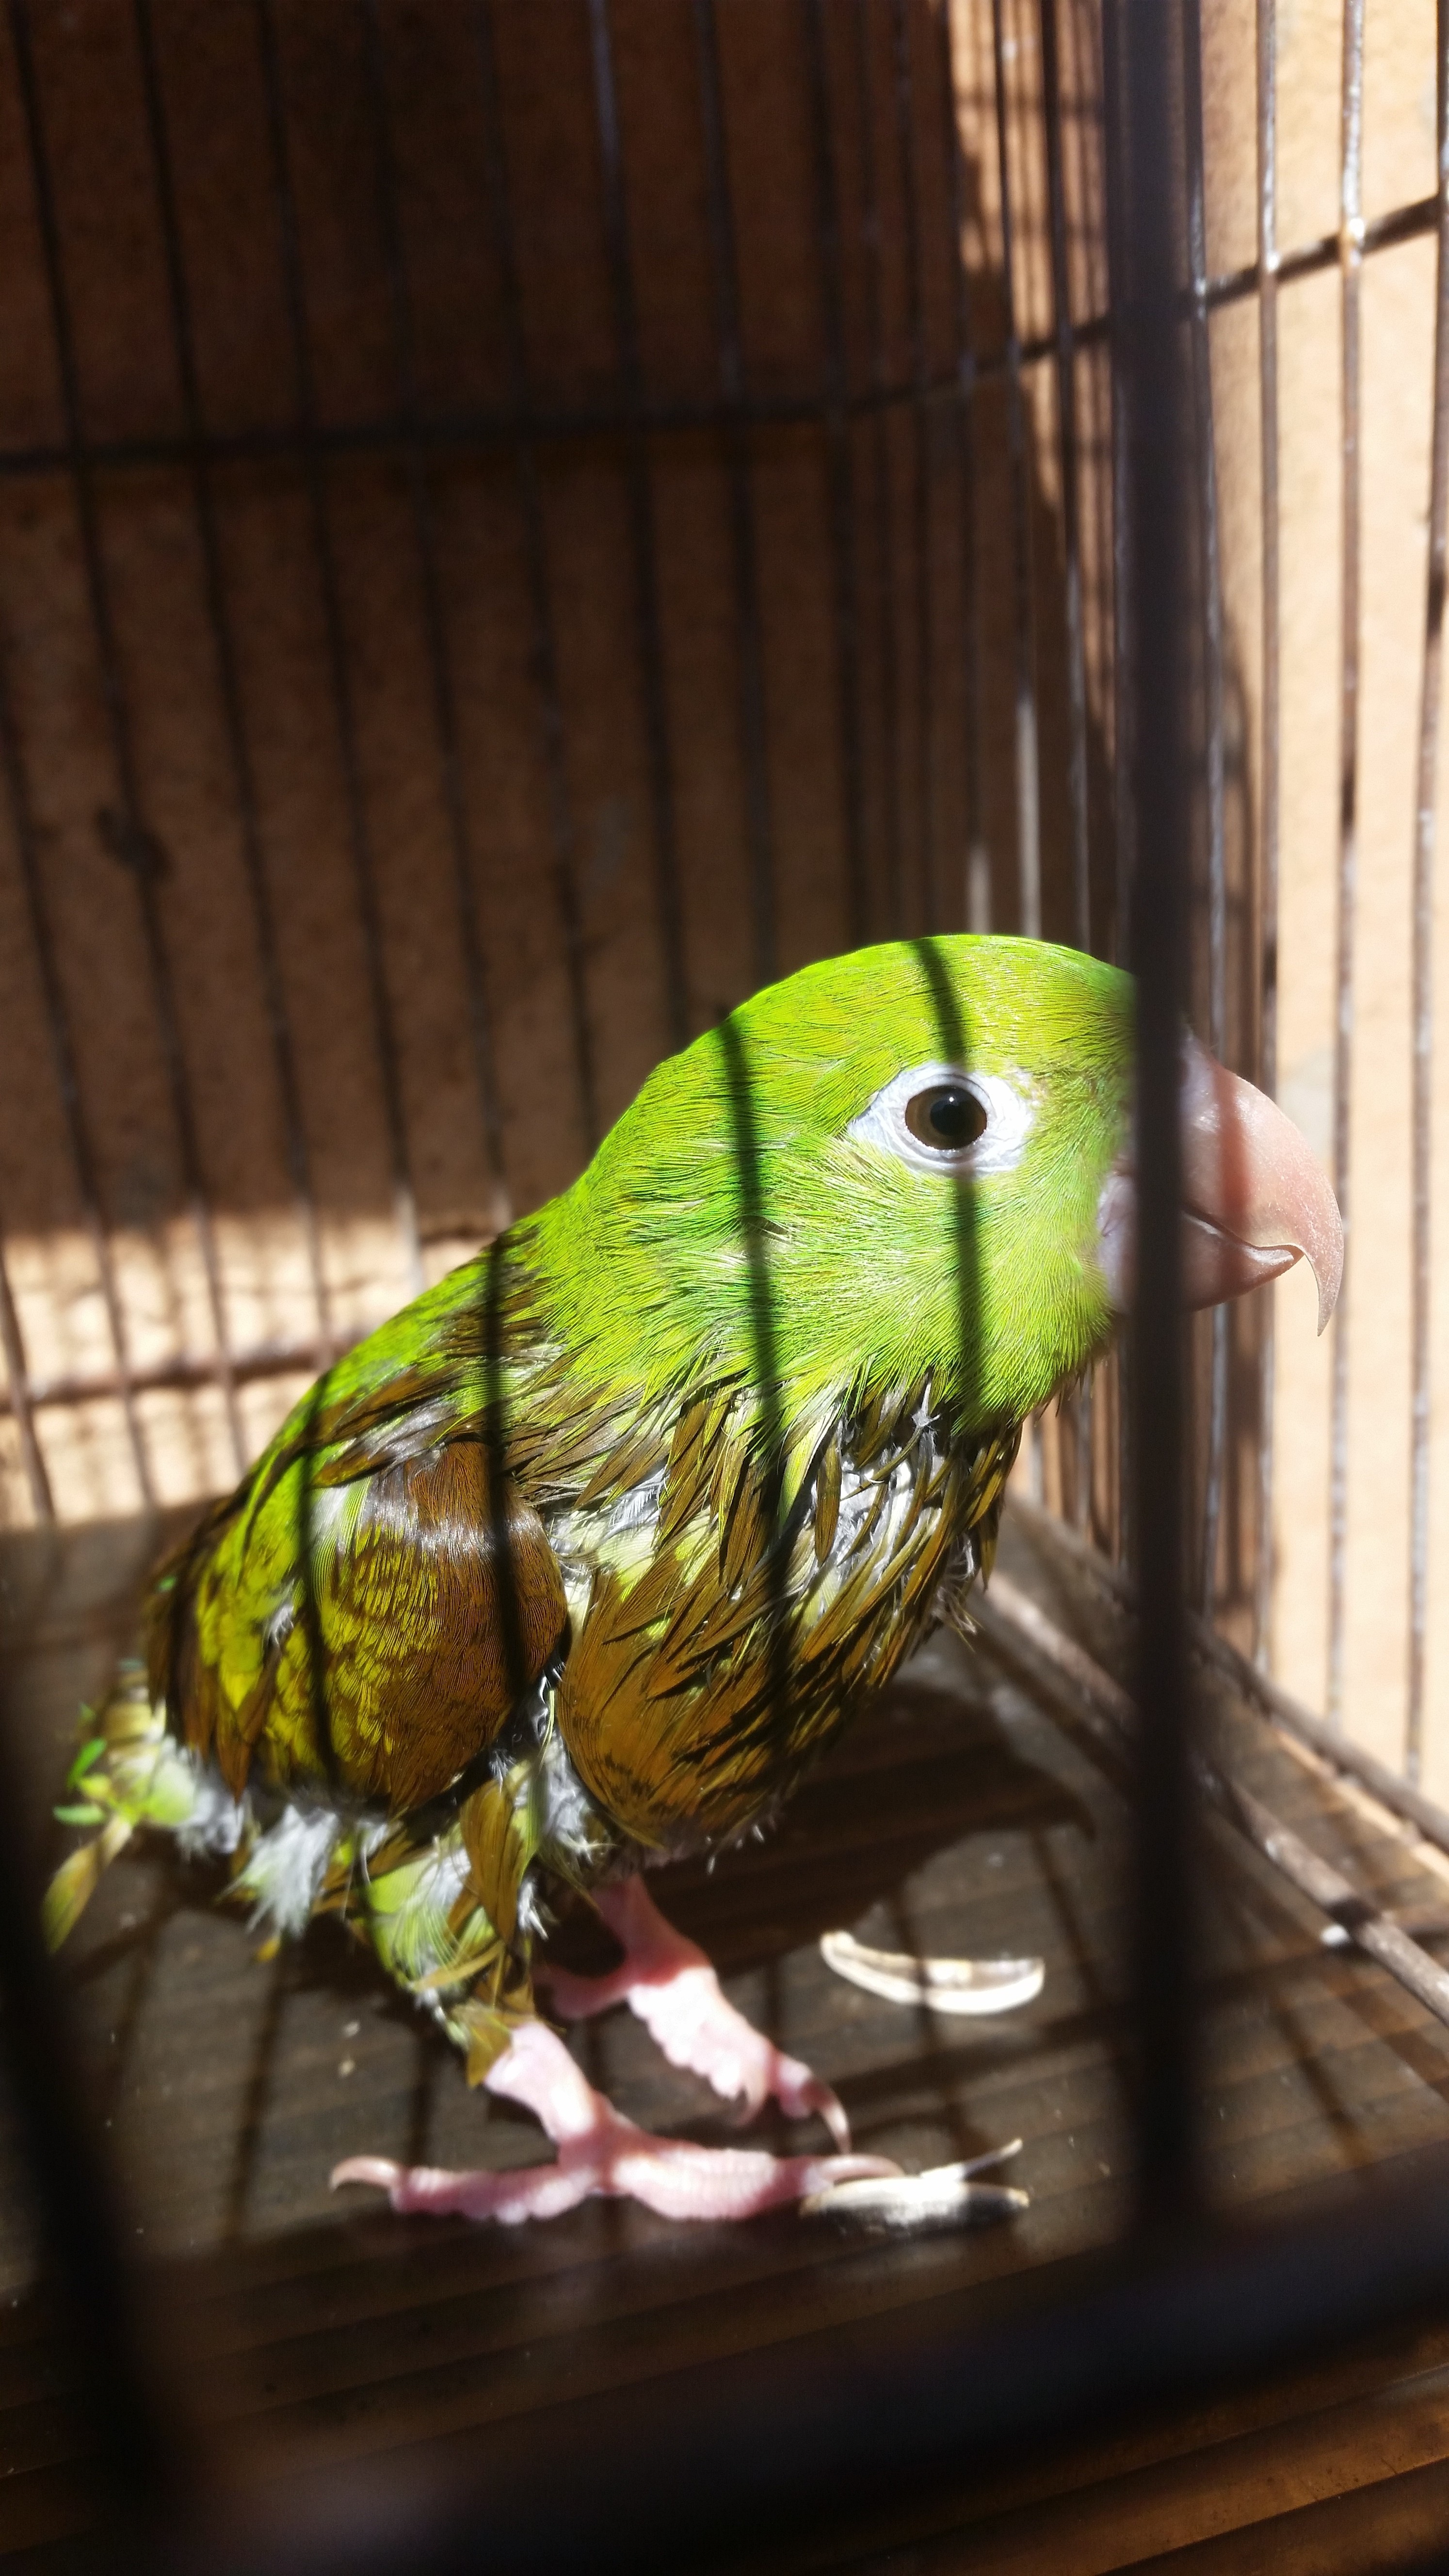
bird, leaf, flower, green, reptile, fauna, parakeet, macro photography